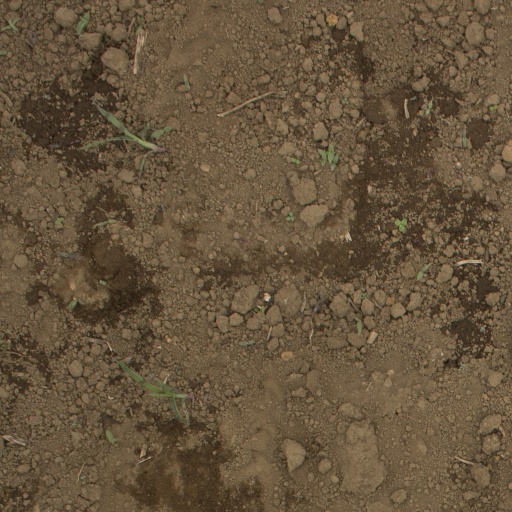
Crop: Jerusalem artichoke